Jack Flaherty

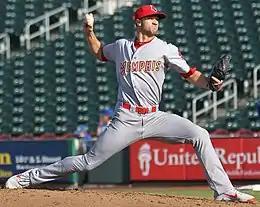
Flaherty with the Memphis Redbirds in 2018

On September 1, 2017, Flaherty was promoted to MLB to make his MLB debut against the San Francisco Giants. He pitched four innings, gave up five runs, and struck out six while not receiving a decision in an eventual 11–6 win. He struck out the first batter he faced, Denard Span. Flaherty finished the season 0–2 with a 6.33 ERA in innings pitched. After the season, the Cardinals named Flaherty their 2017 Minor League Pitcher of the Year.